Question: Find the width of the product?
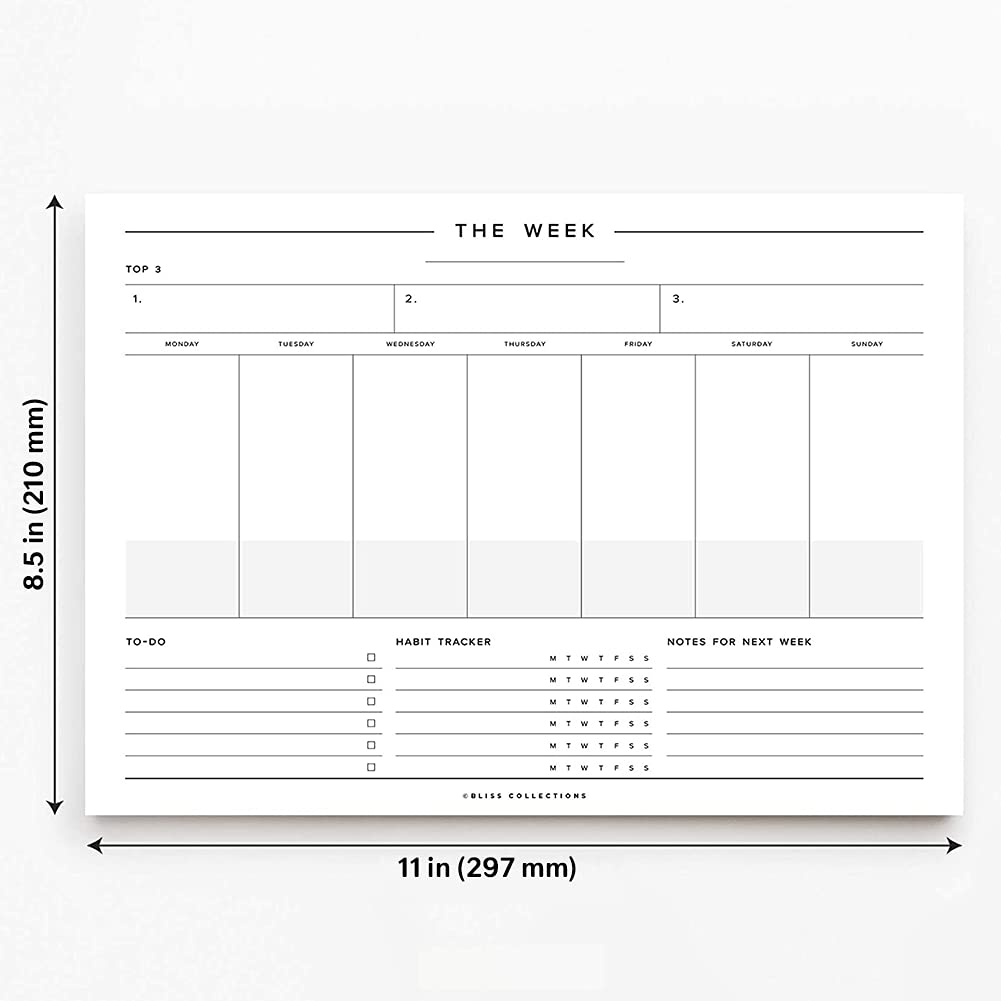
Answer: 210.0 millimetre